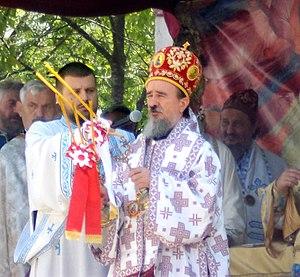
L'éparchie de Bihać-Petrovac est une éparchie, c'est-à-dire une circonscription de l'Église orthodoxe serbe. Elle est située en Bosnie-Herzégovine et son siège se trouve à Bosanski Petrovac. Elle est administrée par l'évêque Atanasije.